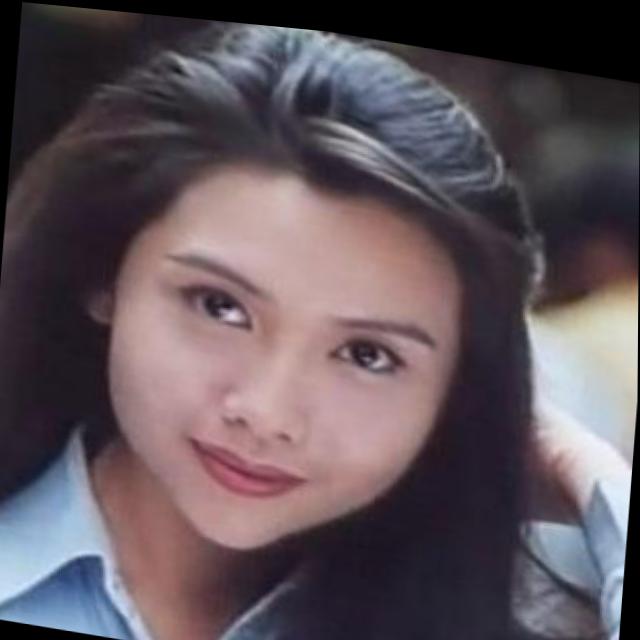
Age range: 21-44